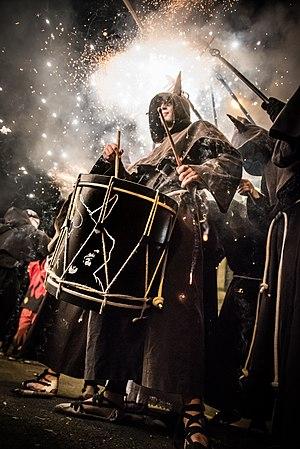
Barcelone [baʁsəlɔn] est la capitale administrative et économique de la Catalogne, de la province de Barcelone, de la comarque du Barcelonès ainsi que de son aire et de sa région métropolitaines, en Espagne.